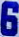
Number: 6